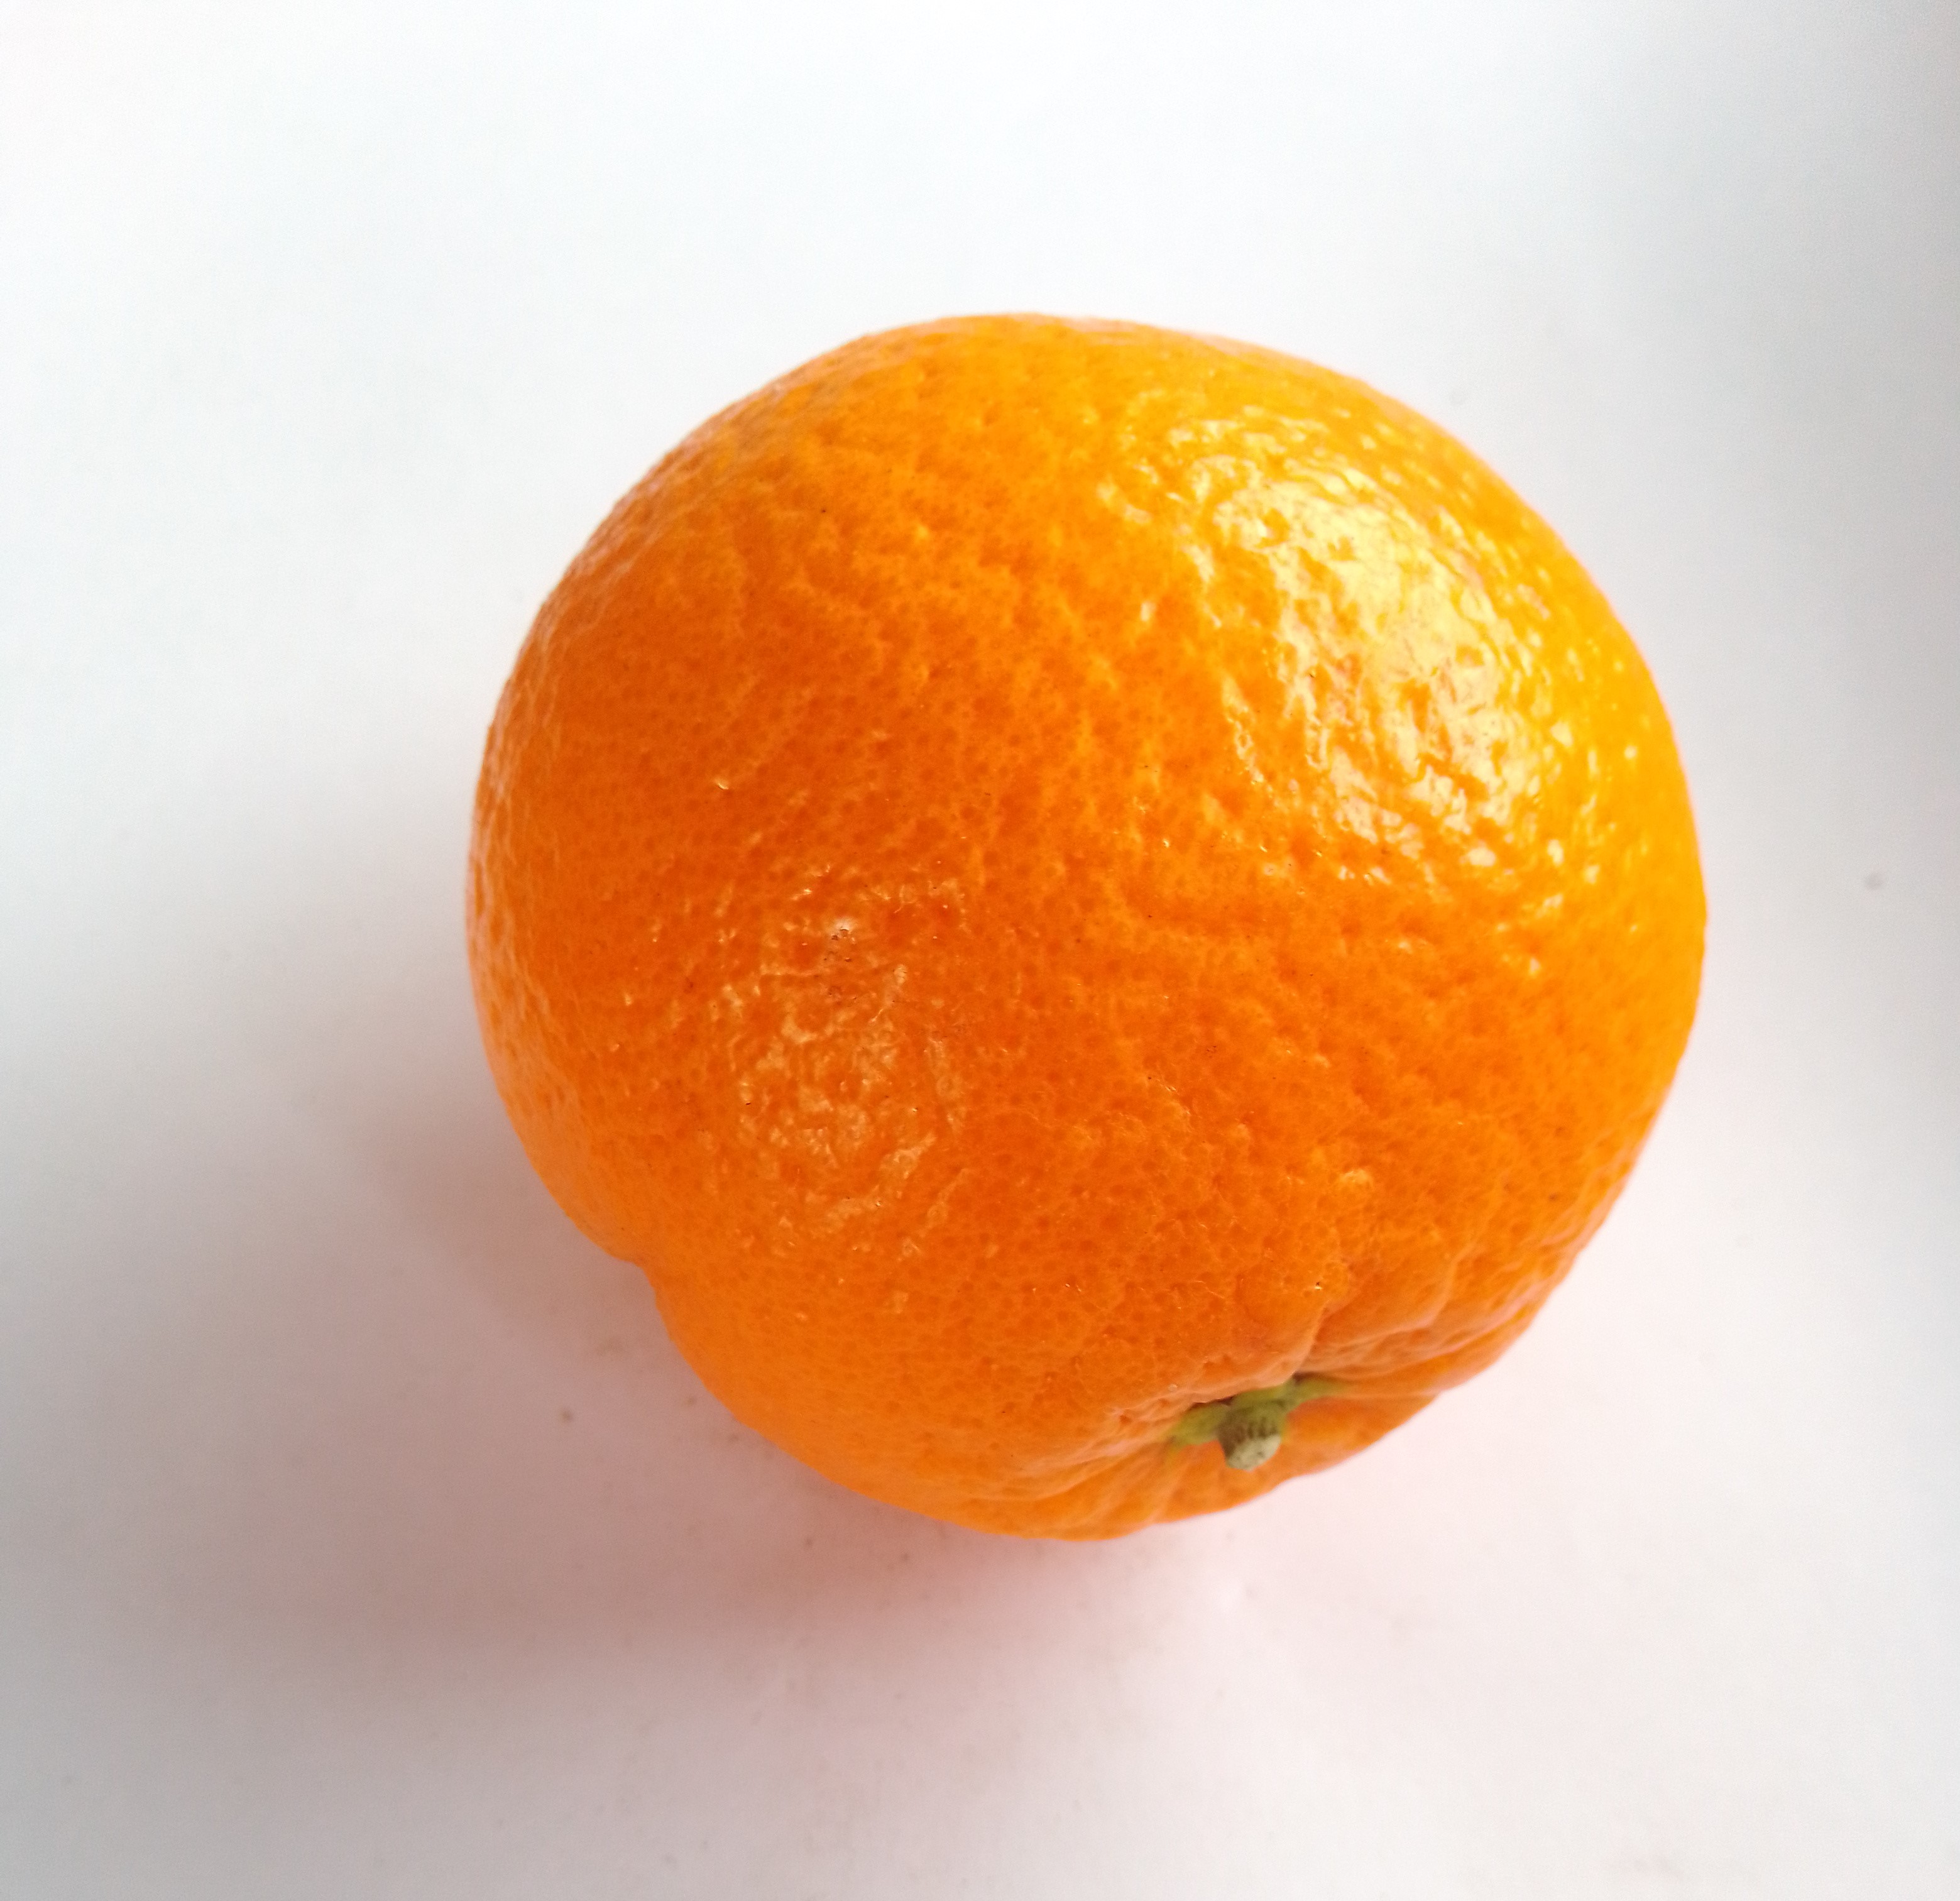
Fruit: orange
Condition: fresh